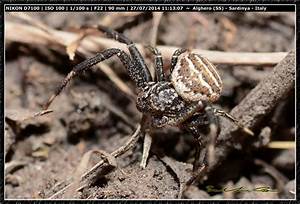
Label: ragno